Cuirassier

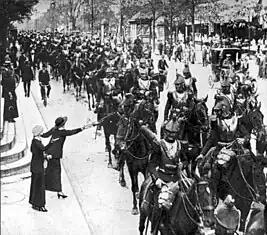
French cuirassiers in Paris, August 1914. These regiments wore cloth-covered cuirasses and helmets during the early months of World War I.

Napoleonic French cuirasses were originally intended to be proof against three musket shots at close range; however, this was never achieved in practice. The regulations eventually recognised this, and cuirasses were subsequently only expected to be proof against one shot at long range.